Taree

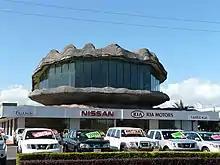
The Big Oyster

A local tourist attraction is a building called "The World's Largest Oyster", also called "The Big Oyster". Big Things are a common form of tourist attraction in Australia. Like the Big Merino and Big Banana, the 'Oyster' is an artifact based on local produce; the Manning River produced oysters during 2013. The Big Oyster was an unsuccessful business venture, known to the locals as a 'Big Mistake', and is now home to a motor dealership.